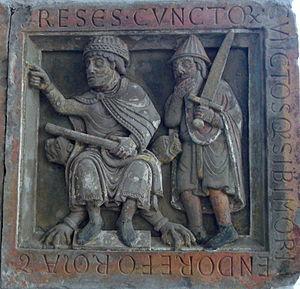
L’art mosan est un art roman d'influence carolingienne et ottonienne de la vallée de la Meuse, actif du XIᵉ au XIIIᵉ siècles. La région mosane correspond aux frontières de l'ancien diocèse de Liège qui s'étendait principalement dans le territoire de l'actuelle Belgique, mais également sur une partie de la France, des Pays-Bas et de l'Allemagne.